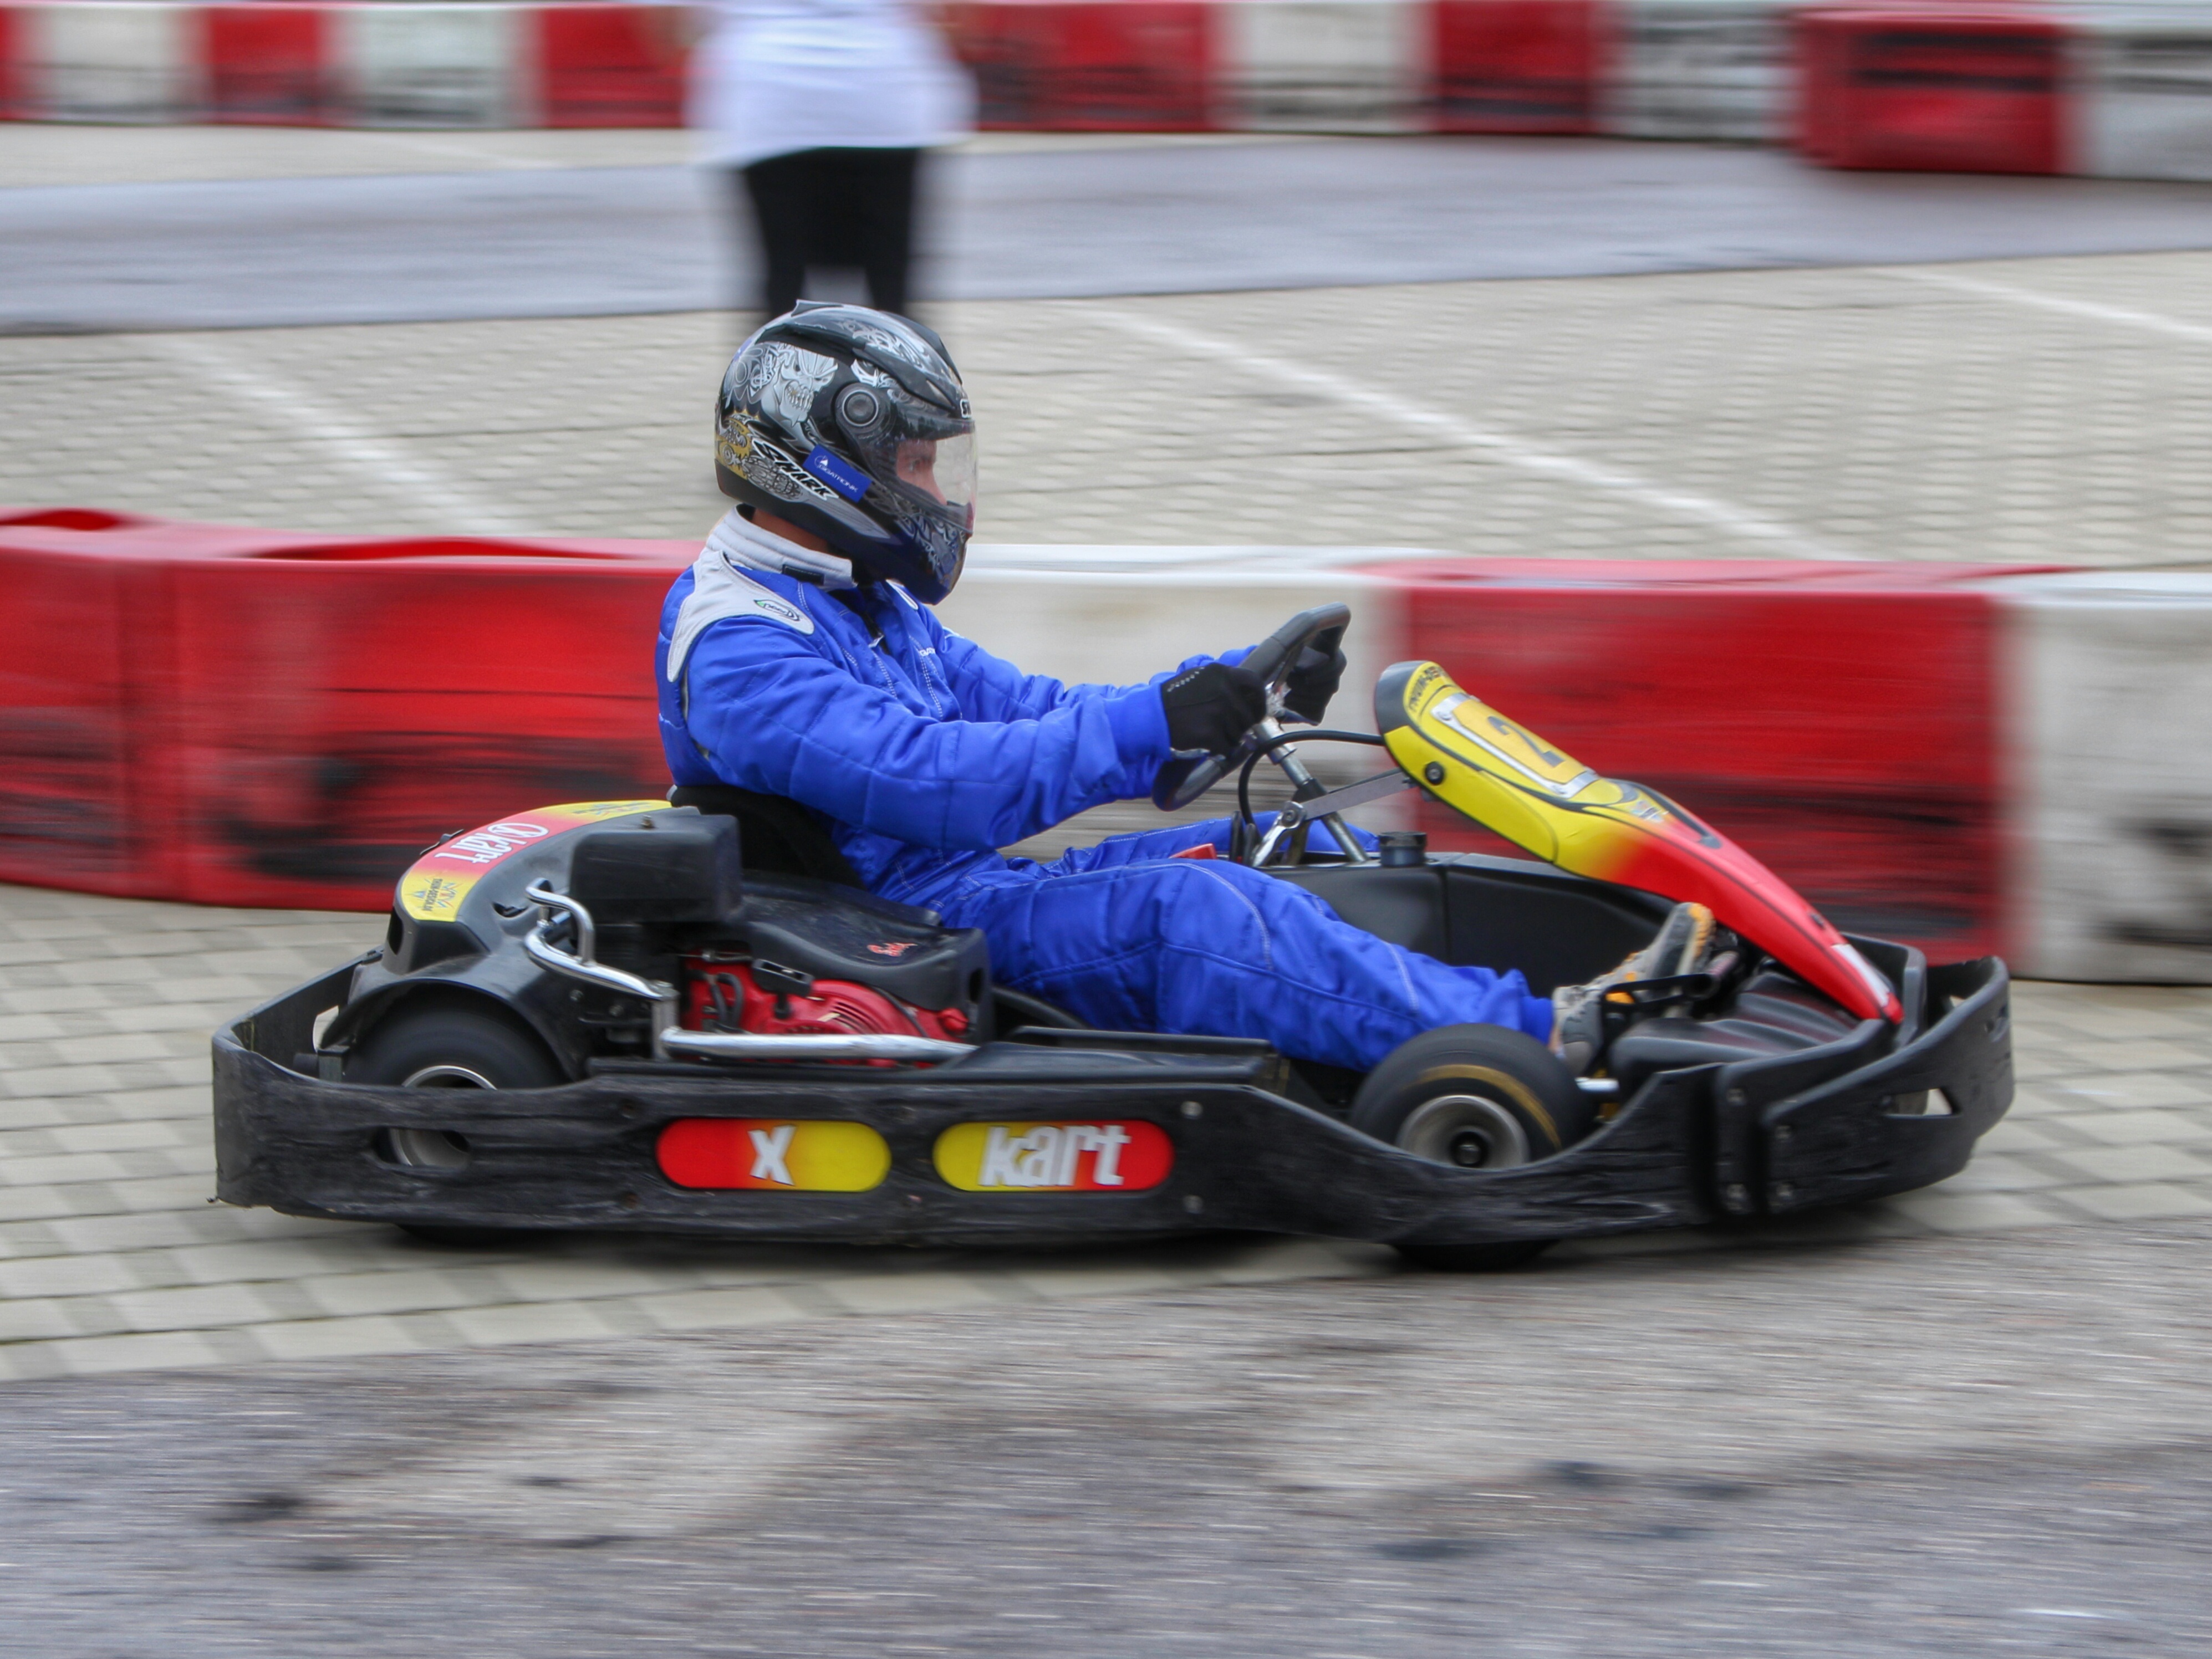
vehicle, player, race, sports, racing, race track, motorsport, go kart, kart racing, go kart track, kart race, outdoor kart sports facility, race car driver, formula one, auto racing, motorcycle speedway